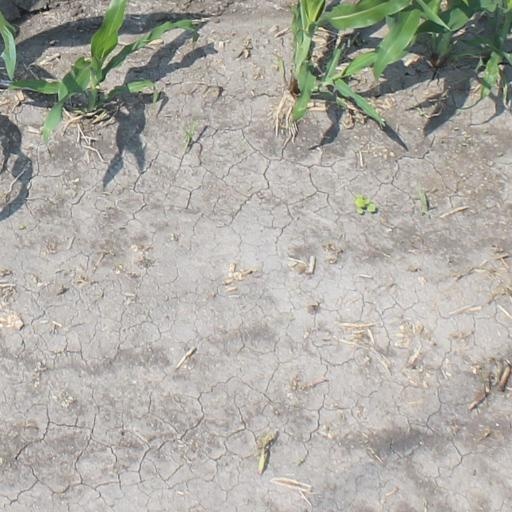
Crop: maize; corn